Rudolph Lambart, 10th Earl of Cavan

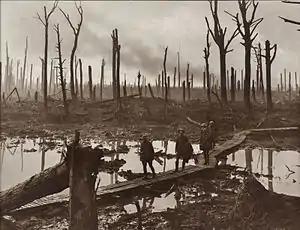
The Battle of Passchendaele, at which Lambart commanded XIV Corps, during the First World War

Promoted to the substantive rank of lieutenant general on 1 January 1917, he led his corps at the Battle of Passchendaele in the summer and autumn of 1917, during which "XIV Corps achieved every objective it was given."